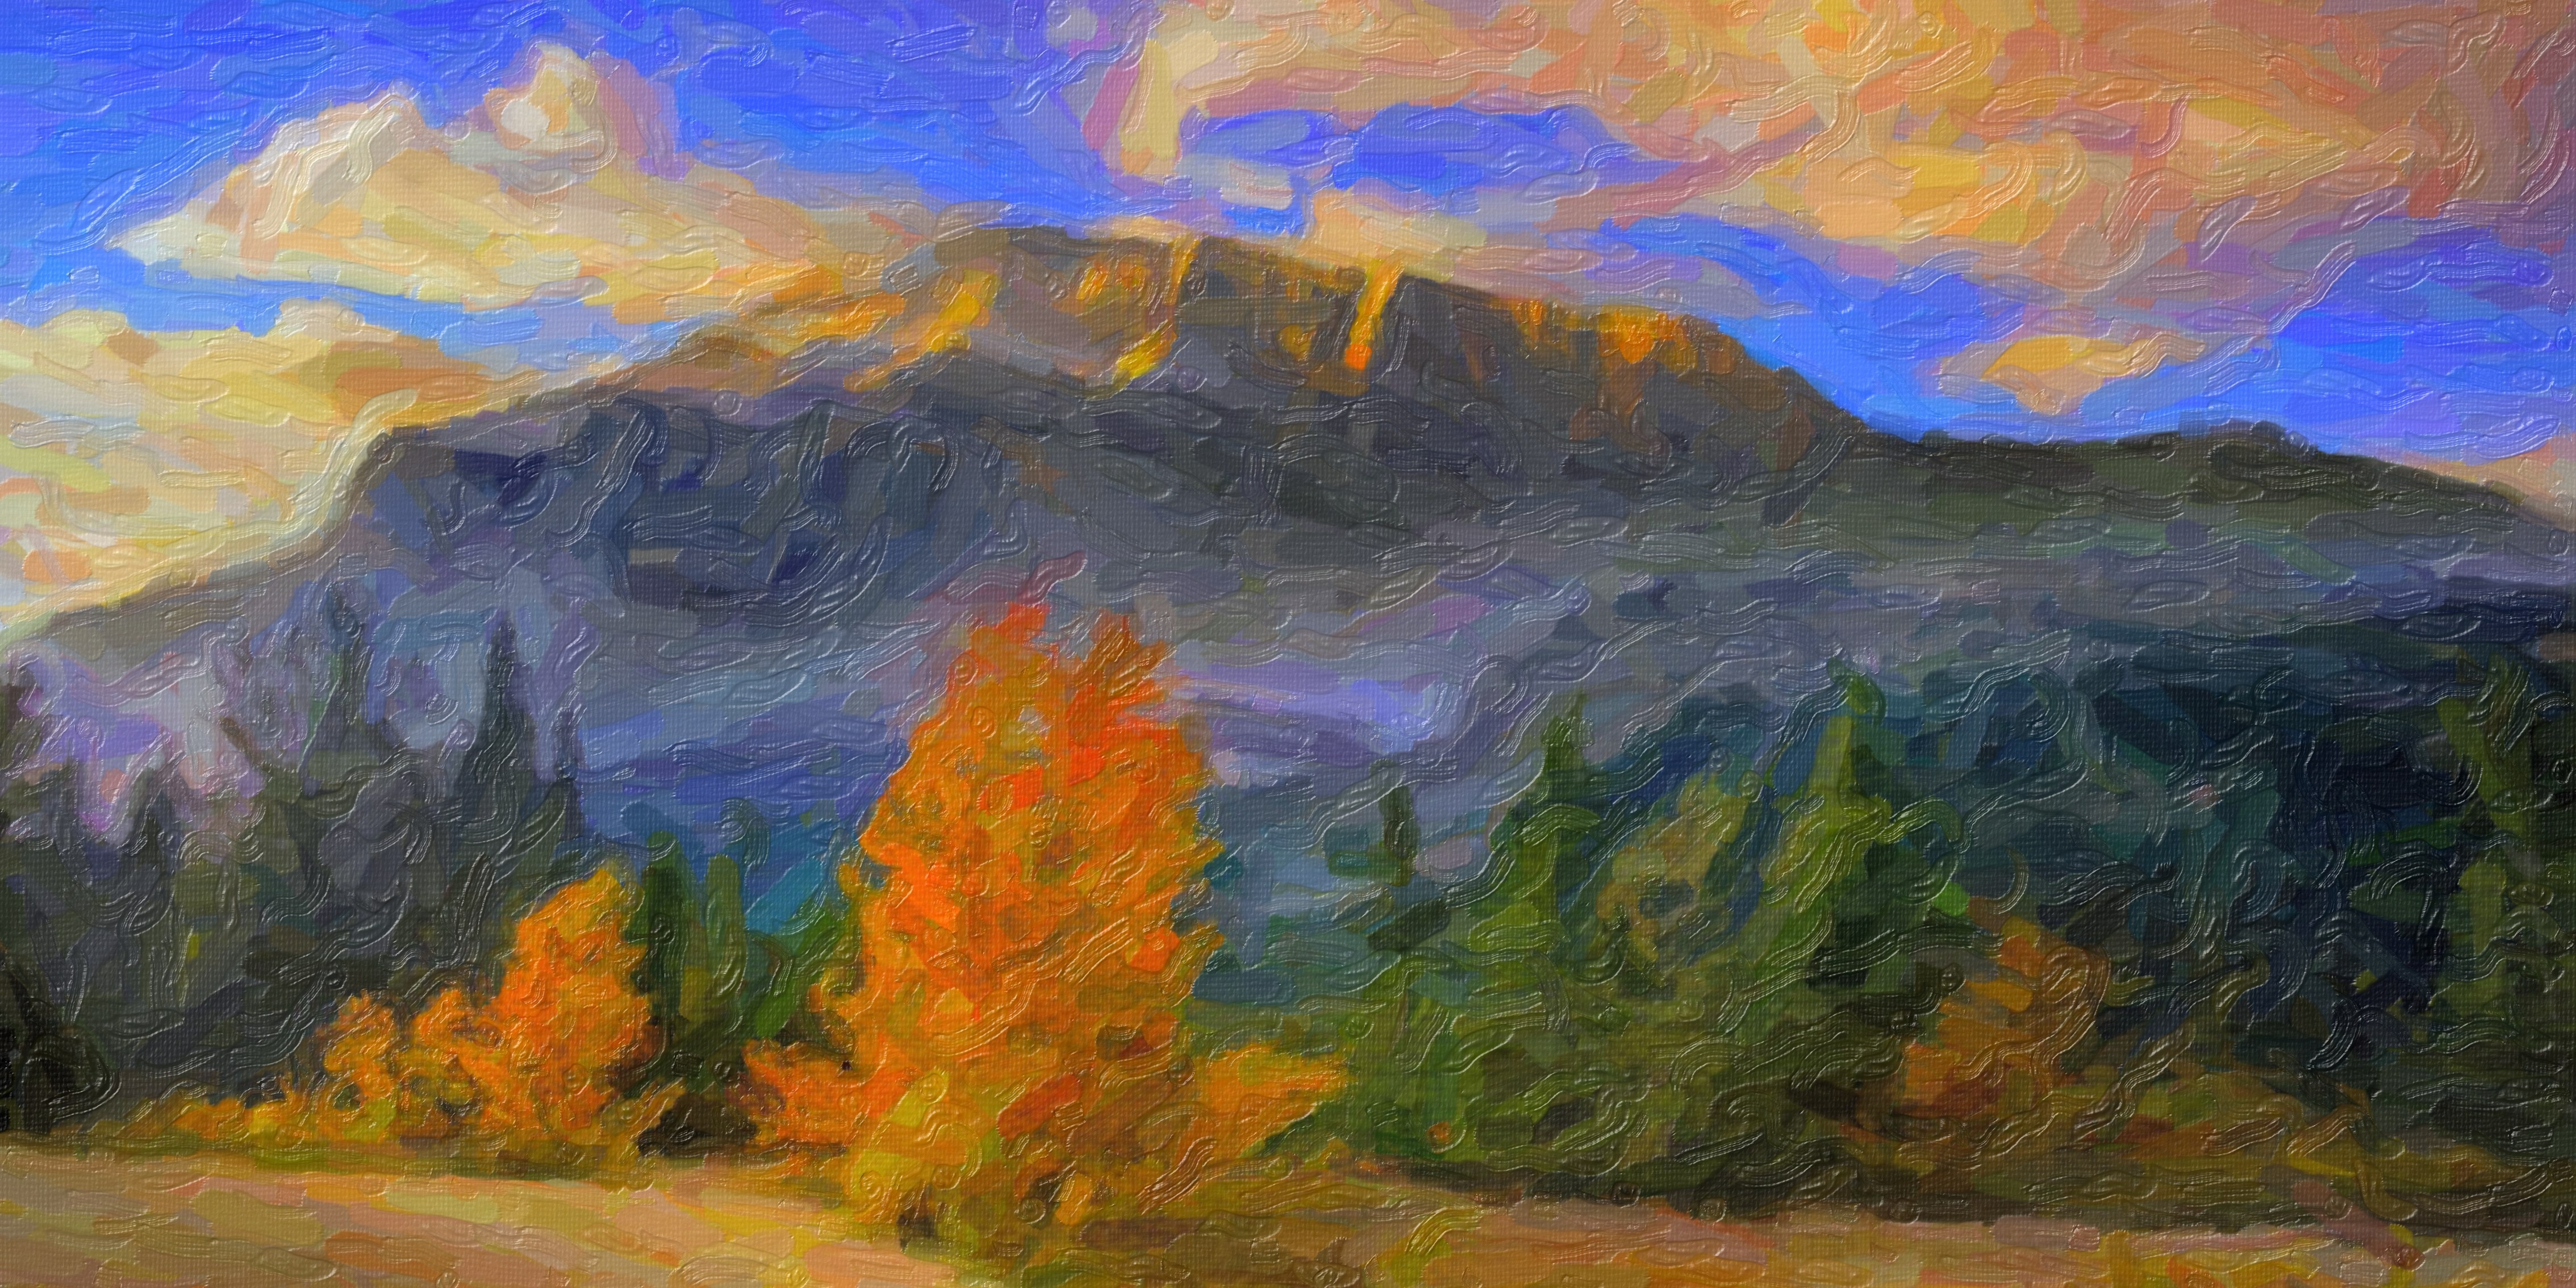
mountain, autumn, terrain, painting, the scenery, oil painting, impressionist, acrylic paint, geological phenomenon